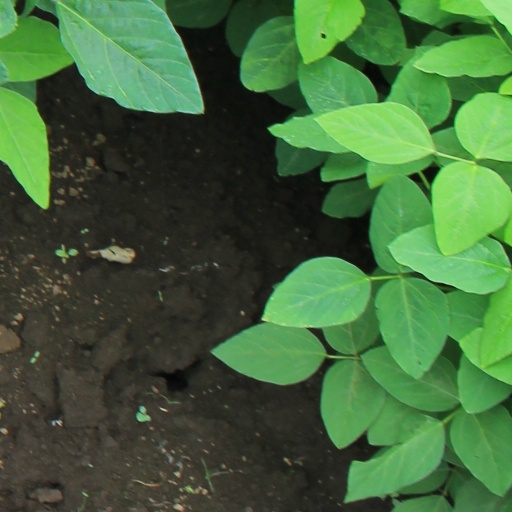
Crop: soybean